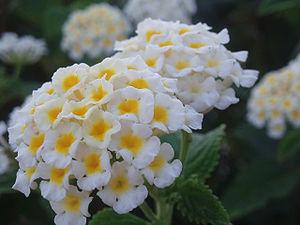
Lantana camara, le lantanier ou camara commun, également appelé galabert à La Réunion, est une espèce d'arbustes de la famille des Verbenaceae. Il est originaire des Antilles ou d'Amérique centrale, mais est de nos jours pantropical. Il fait partie des 100 pires espèces envahissantes selon l'UICN.